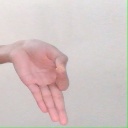
अक्षर: ज्ञ